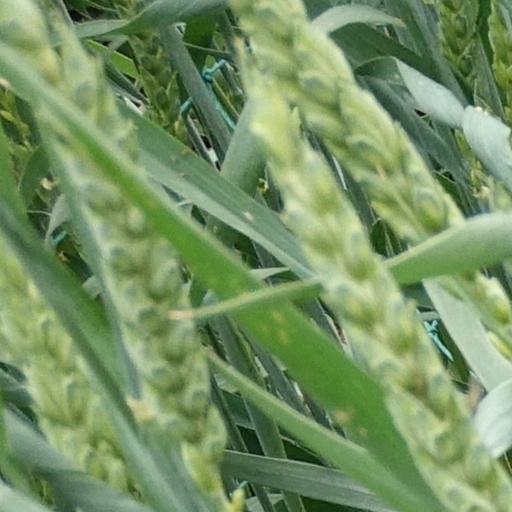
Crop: wheat